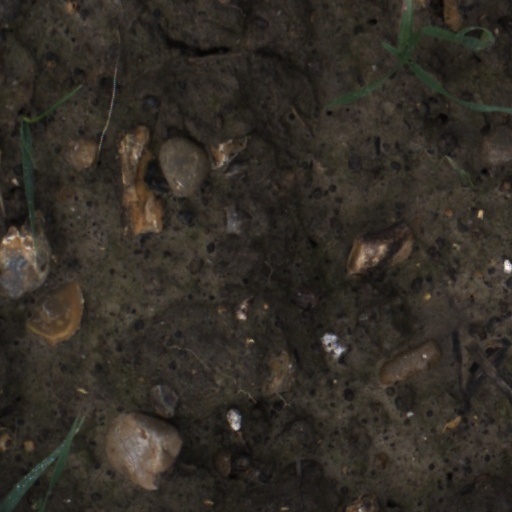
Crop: wheat